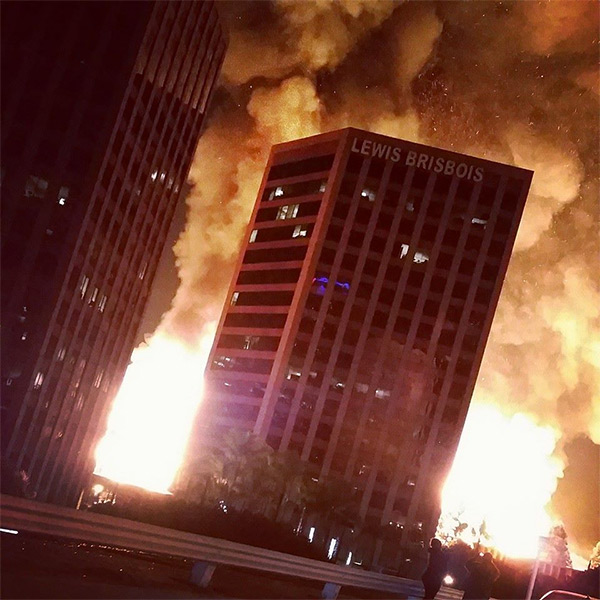
Label: urban_fire